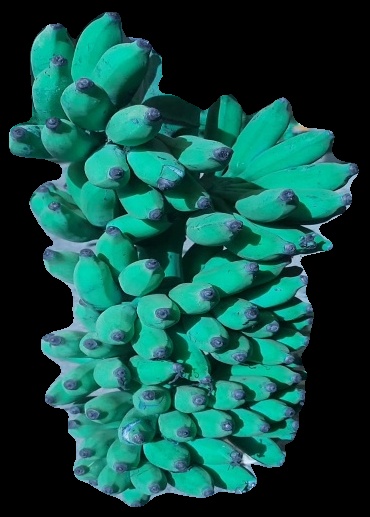
Variety: elakki-bale
Grade: grade3